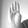
ASL letter: B